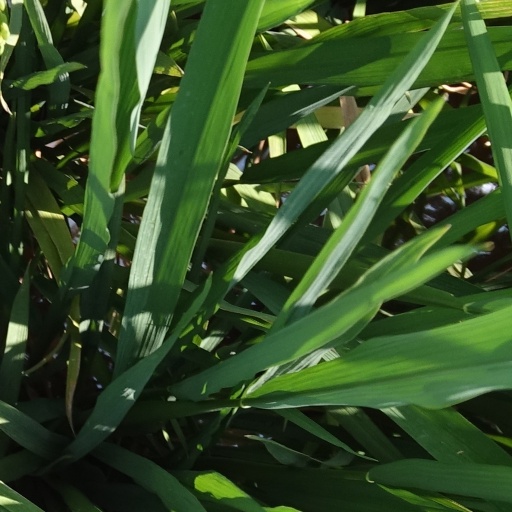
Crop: rice